Schönbrunn Palace

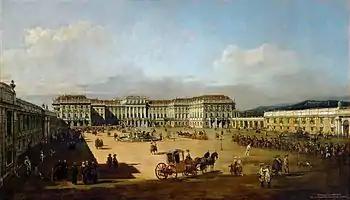
"Das kaiserliche Lustschloß Schönbrunn, Ehrenhofseite" by Bernardo Bellotto, 1759–1760

During the next century, the area was used as a hunting and recreation ground. Eleonora Gonzaga, who loved hunting, spent much time there and was bequeathed the area as her widow's residence after the death of her husband, Ferdinand II. From 1638 to 1643, she added a palace to the Katterburg mansion, while in 1642 came the first mention of the name "Schönbrunn" on an invoice. The origins of the Schönbrunn orangery seem to go back to Eleonora Gonzaga as well. The Schönbrunn Palace in its present form was built and remodelled during the 1740–1750s during the reign of empress Maria Theresa who received the estate as a wedding gift. Franz I commissioned the redecoration of the palace exterior in the neoclassical style as it appears today.